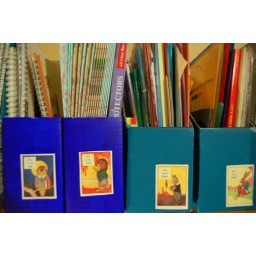
my desk in my bedroom